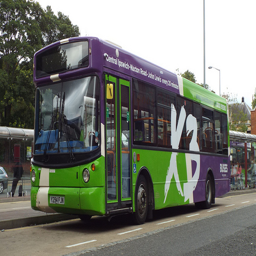
A purple and green bus driving down the street.
A purple and green bus idling by the curb.
A green and purple bus stopped at a bus terminal on the street.
There is a purple and green city bus
The purple and green bus has X3 written on it.